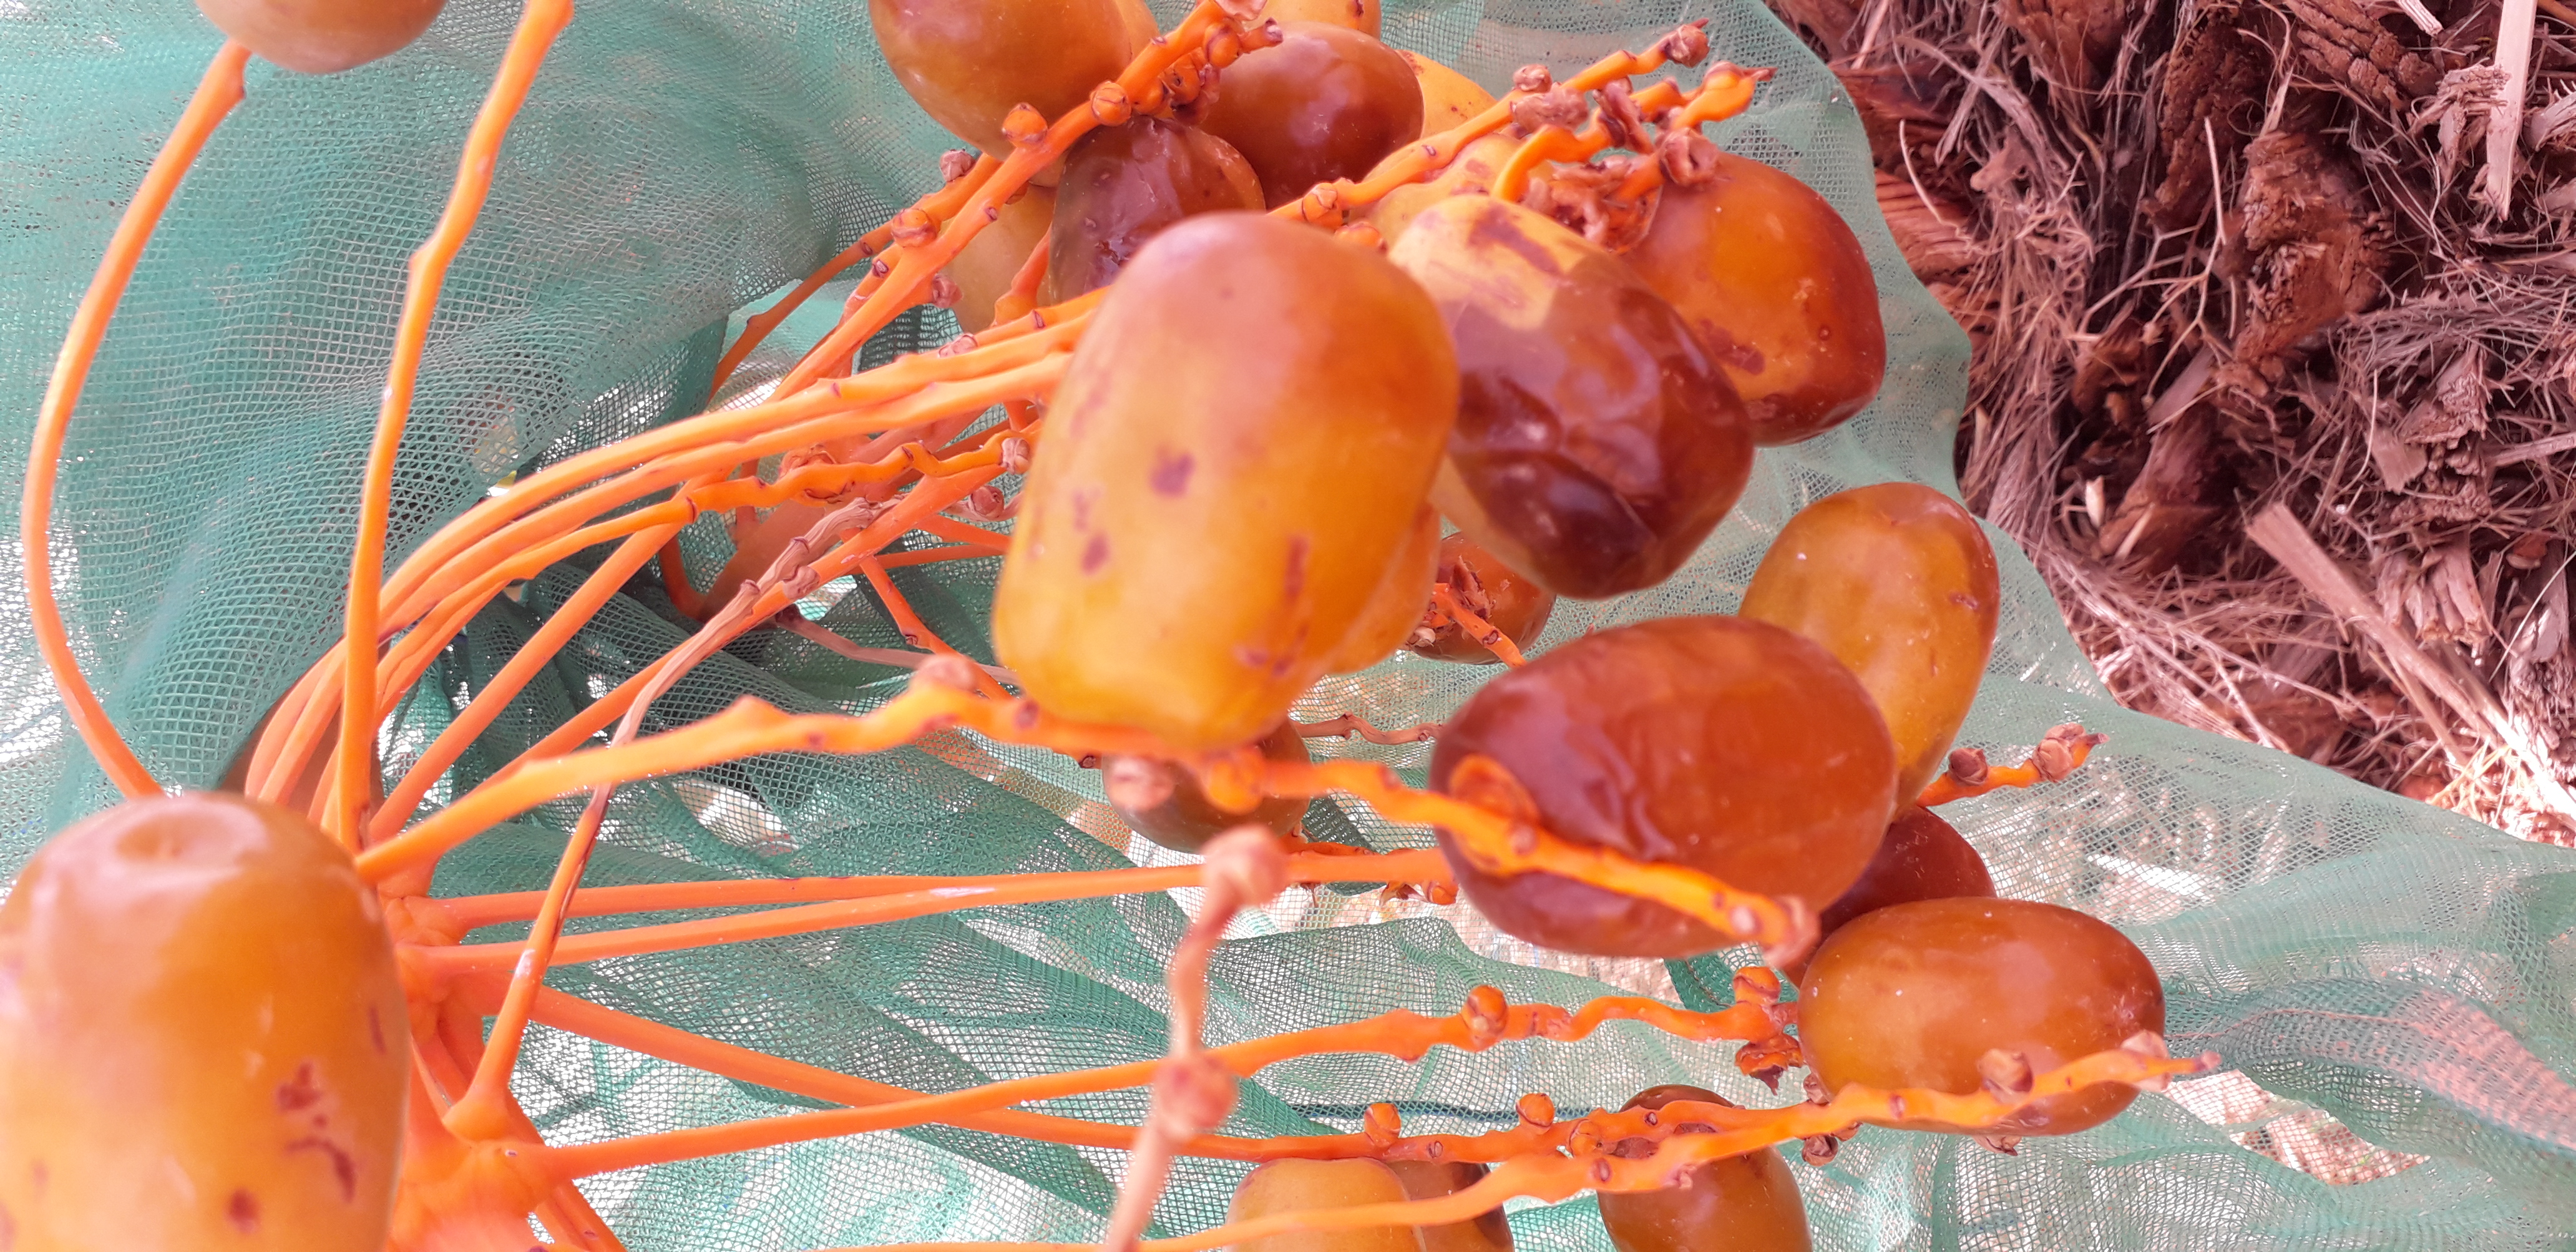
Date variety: Boufagous